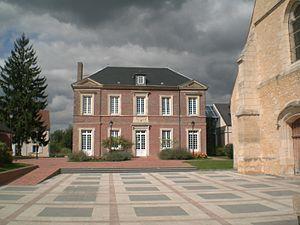
mairie de bornel oise france